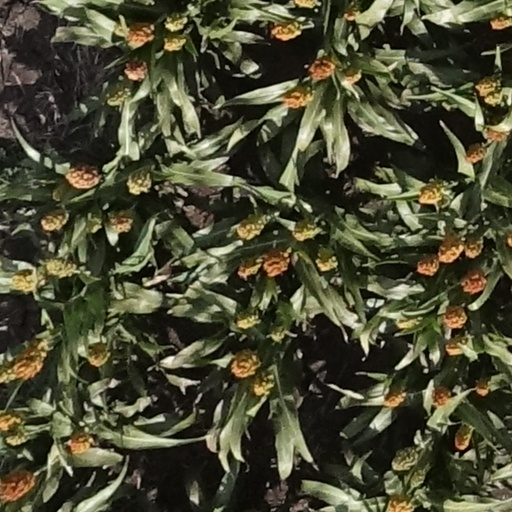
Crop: sorghum